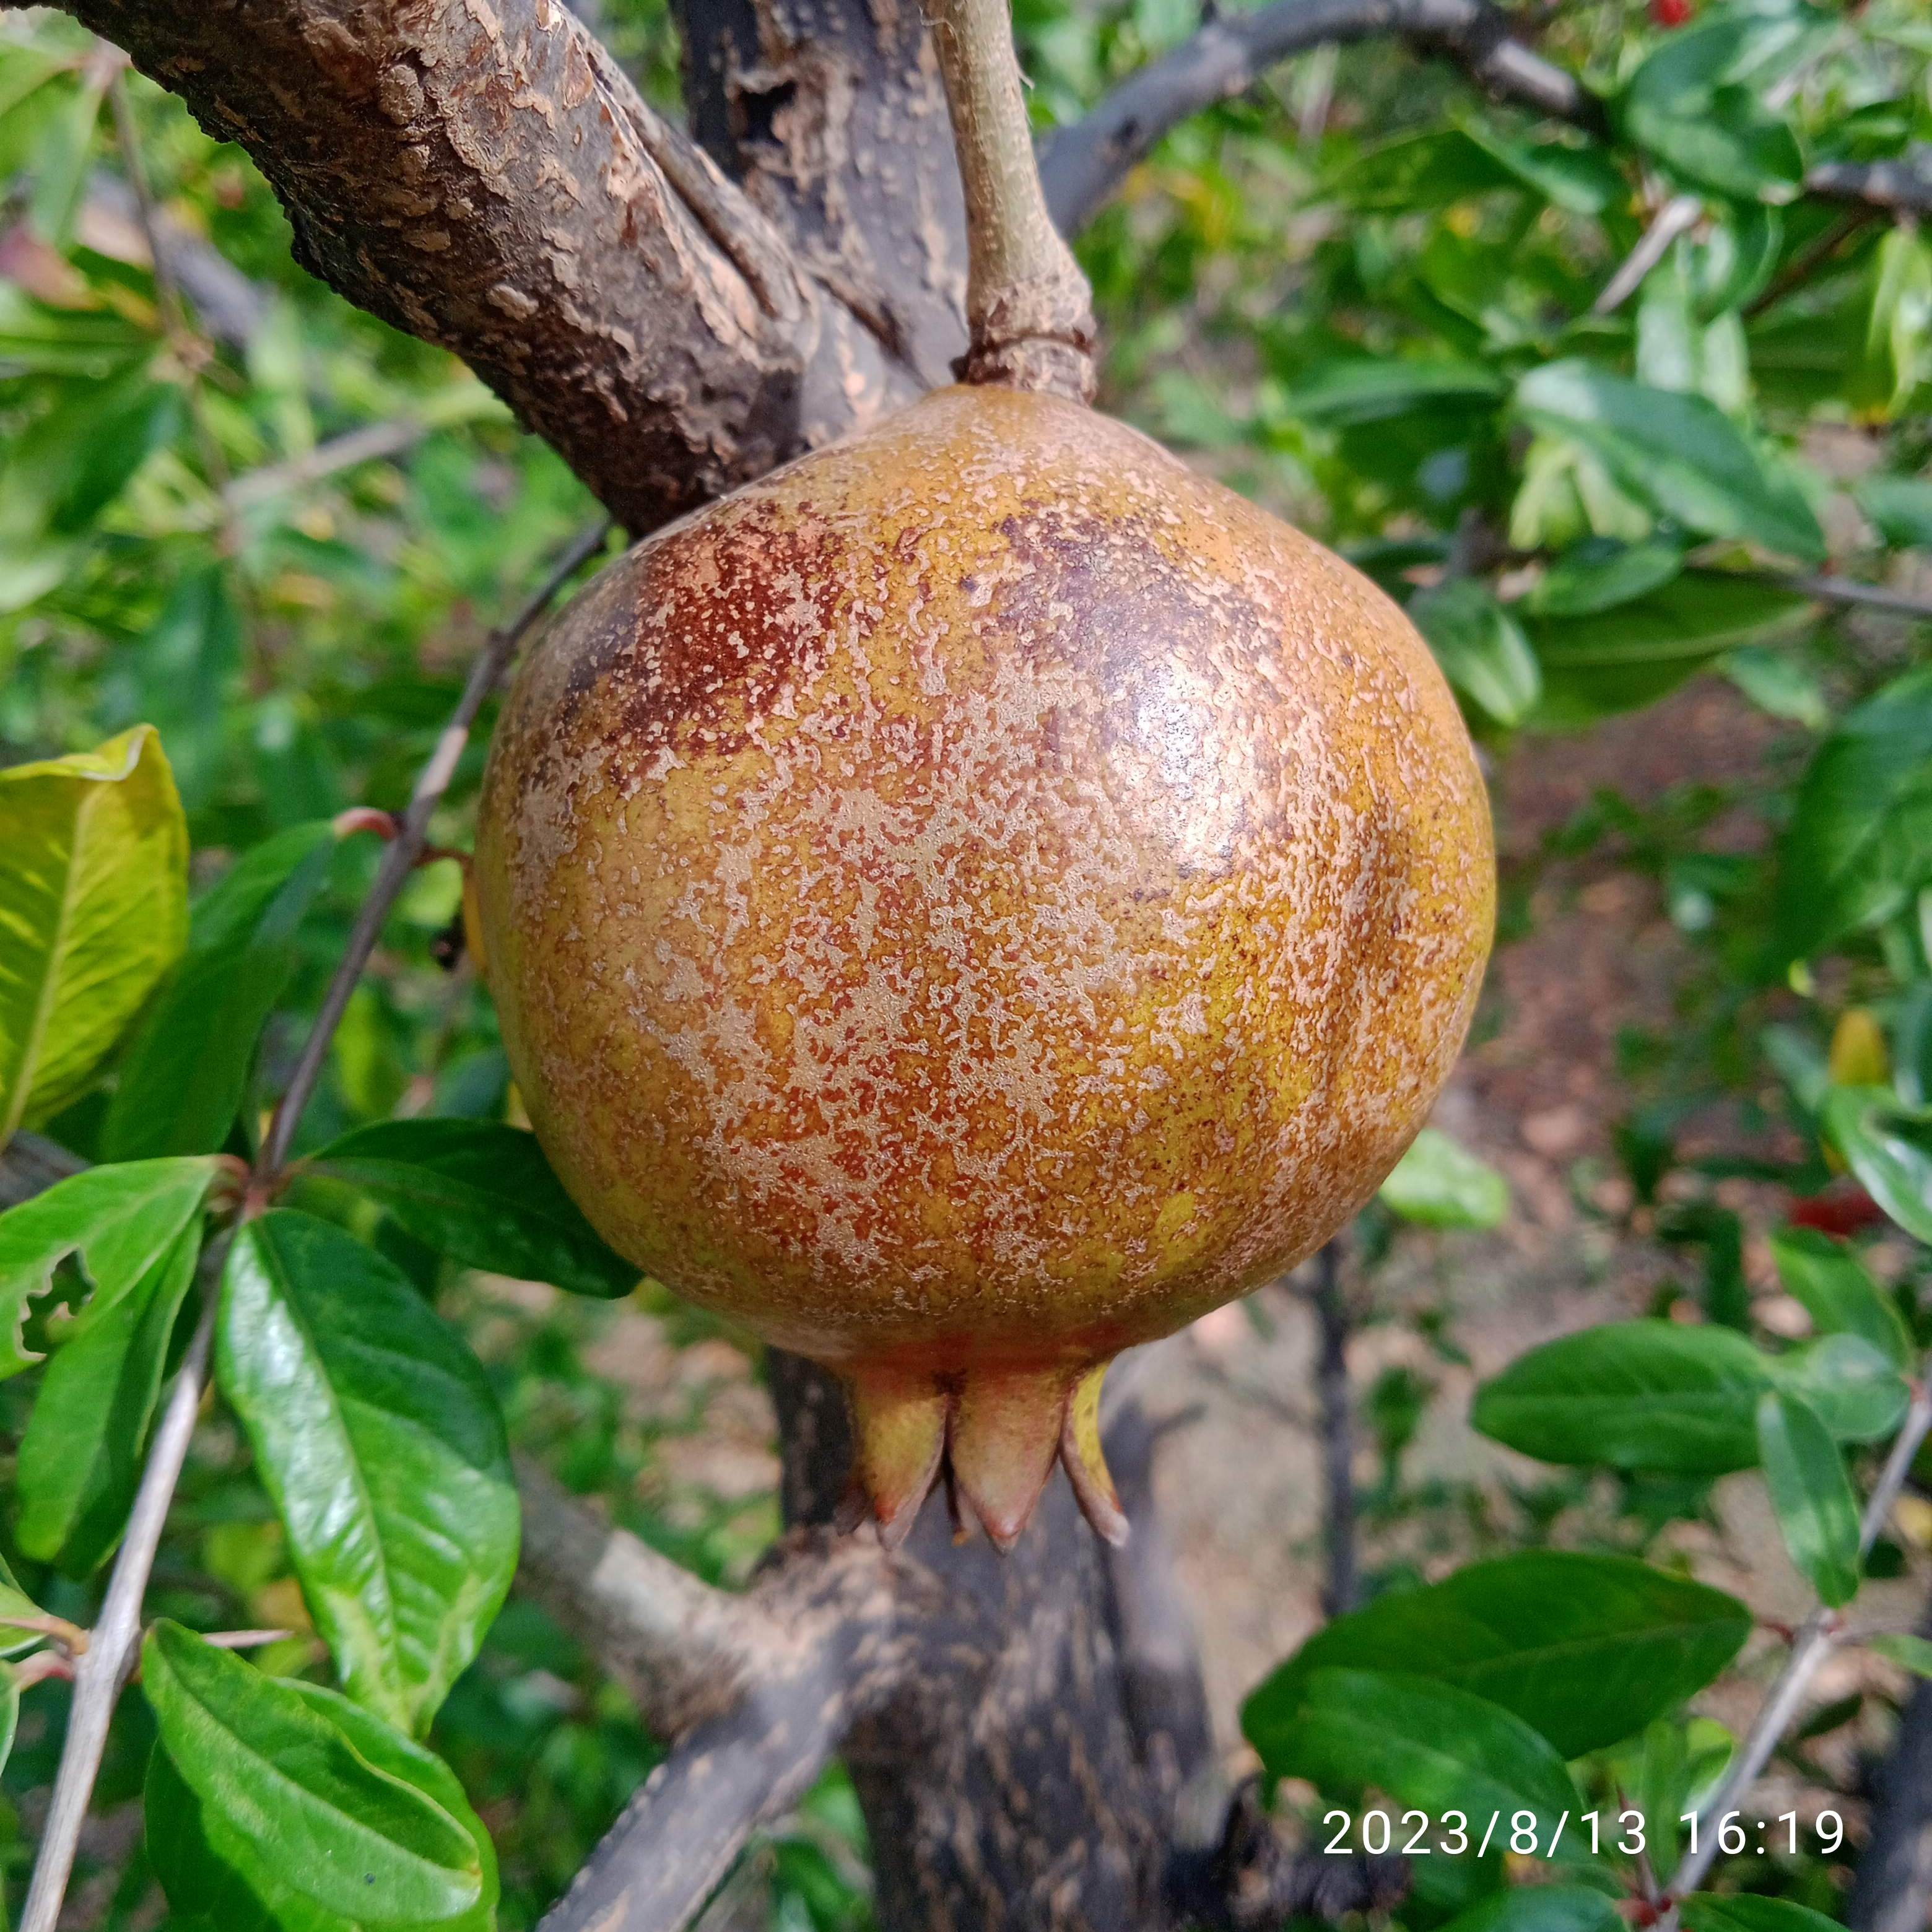
Label: Cercospora